Solar power in the United Arab Emirates

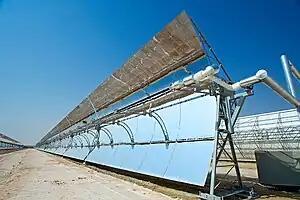
Shams Solar Power Station in Abu Dhabi

In 2013, the Shams solar power station, a 100-megawatt (MW) concentrated solar power (CSP) plant near Abu Dhabi became operational. The US$600 million Shams 1 is the largest CSP plant outside the United States and Spain and is expected to be followed by two more stations, Shams 2 and Shams 3.